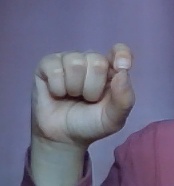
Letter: fa